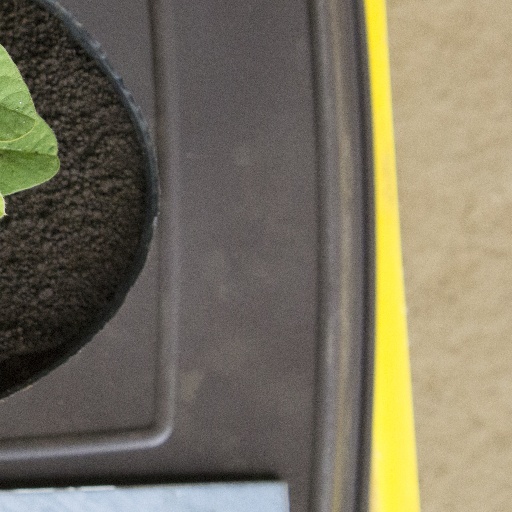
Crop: soybean